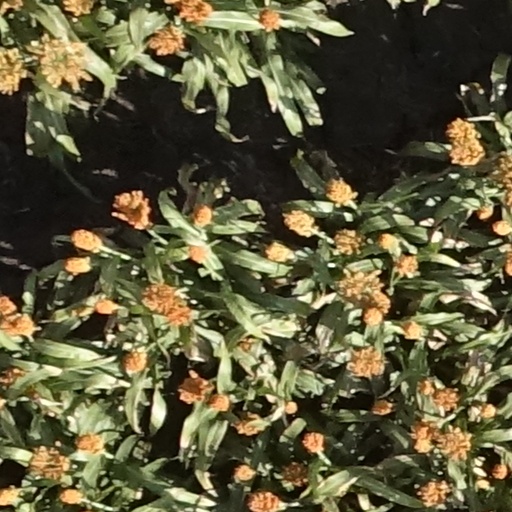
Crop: sorghum